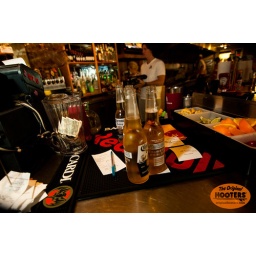
Cool Coronas in a beach bar